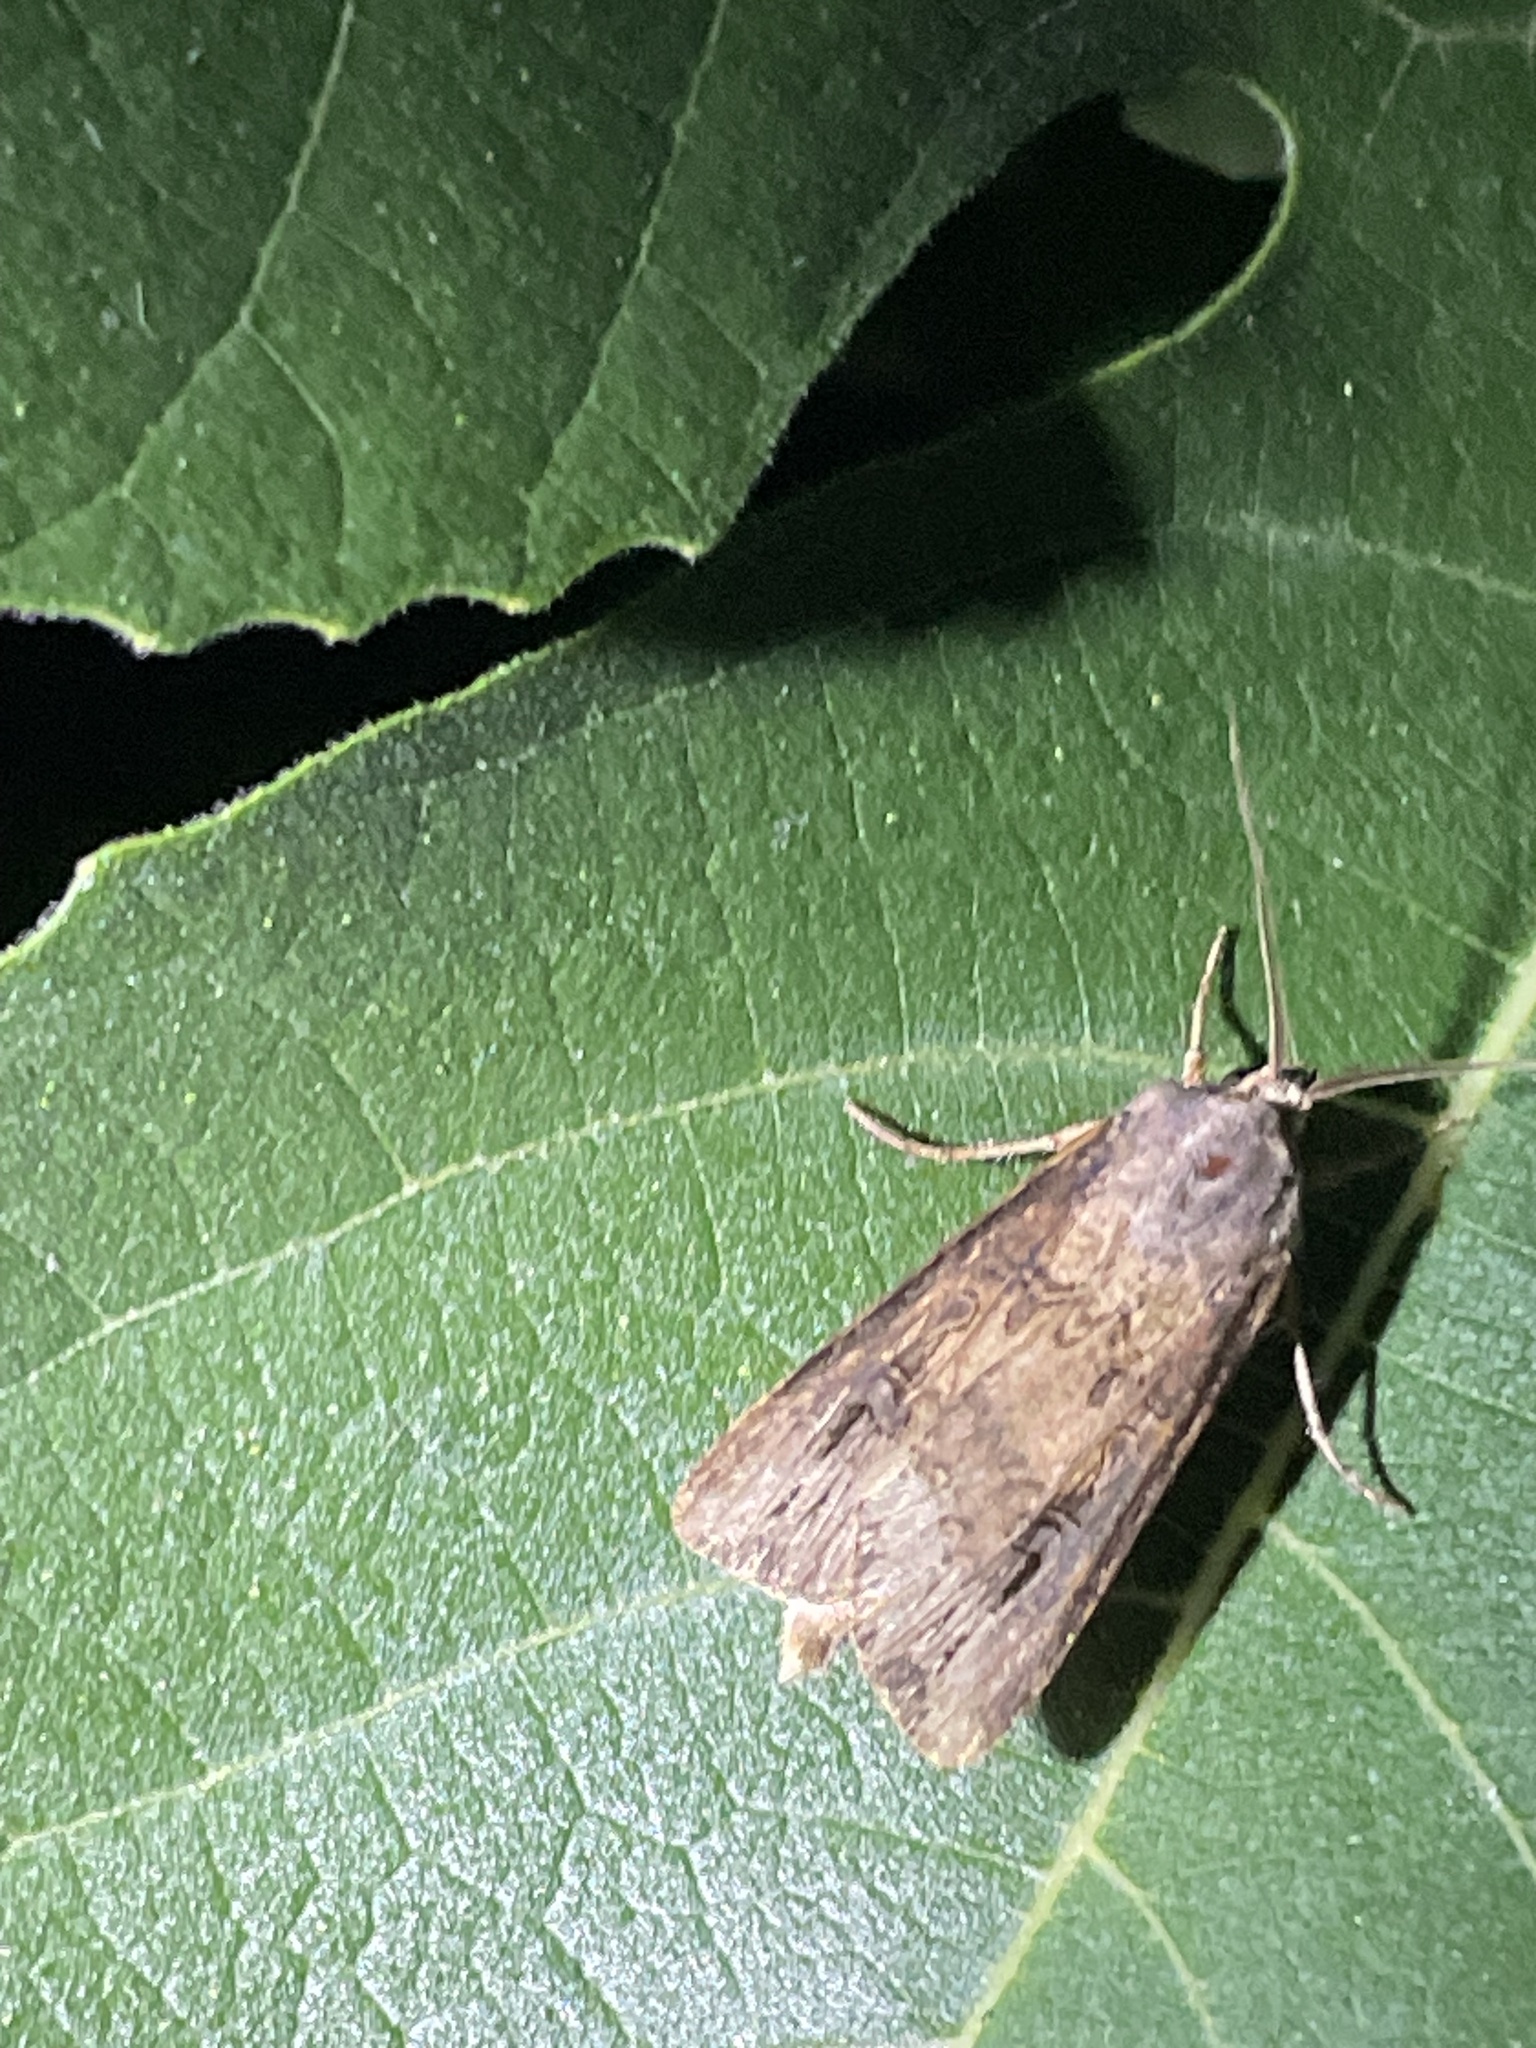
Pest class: cutworms